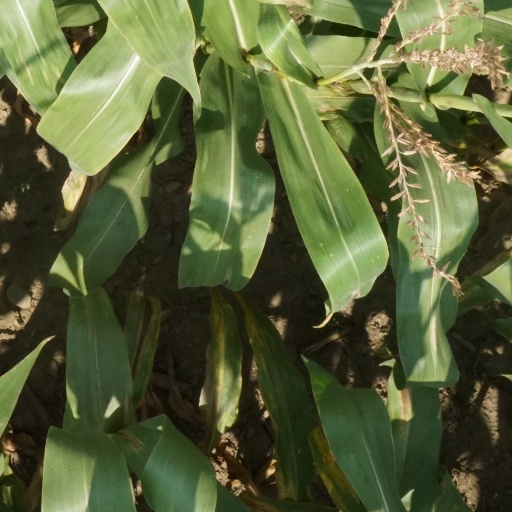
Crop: maize; corn